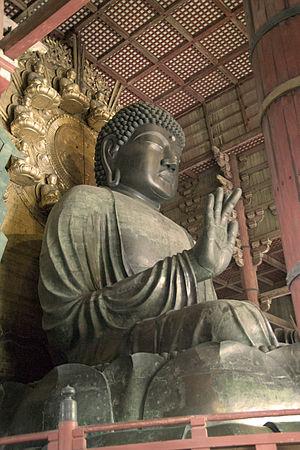
Daibutsu est un mot signifiant littéralement « Grand Bouddha ». Au Japon, cela désigne une grande statue de Bouddha ou l'une de ses diverses incarnations. Généralement en bronze, ils peuvent également être fait d'autres métaux ou de pierre. Ils peuvent se trouver à l'extérieur ou surélevés devant un autel dans des temples bouddhistes.
Tout au long de l'histoire, les Relations entre l'Inde et le Japon ont toujours été fortes. Pendant des siècles, l'Inde et le Japon ont participé à des échanges culturels, principalement en raison du bouddhisme qui s'est répandu indirectement de l'Inde à la Chine puis au Japon. Pendant la Seconde Guerre mondiale, l'Armée impériale japonaise a utilisé l'Armée nationale indienne de Subhash Chandra Bose dans les batailles contre les forces britanniques. L'Inde est le plus grand destinataire de l'Aide publique au développement japonais. L'Inde et le Japon se sont entraidés aux moments critiques dans leur histoire.